Afif Chelbi

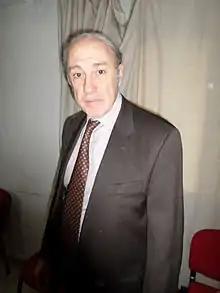
Chelbi in 2015

Afif Chelbi (born March 14, 1953) is a Tunisian politician. He was the Minister of Industry and Technology from 2004 to 2011.